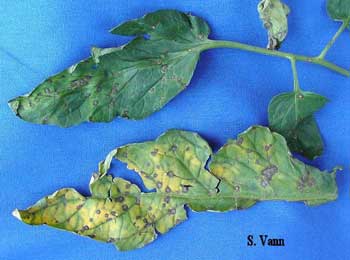
Plant: Tomato
Disease: tomato septoria leaf spot